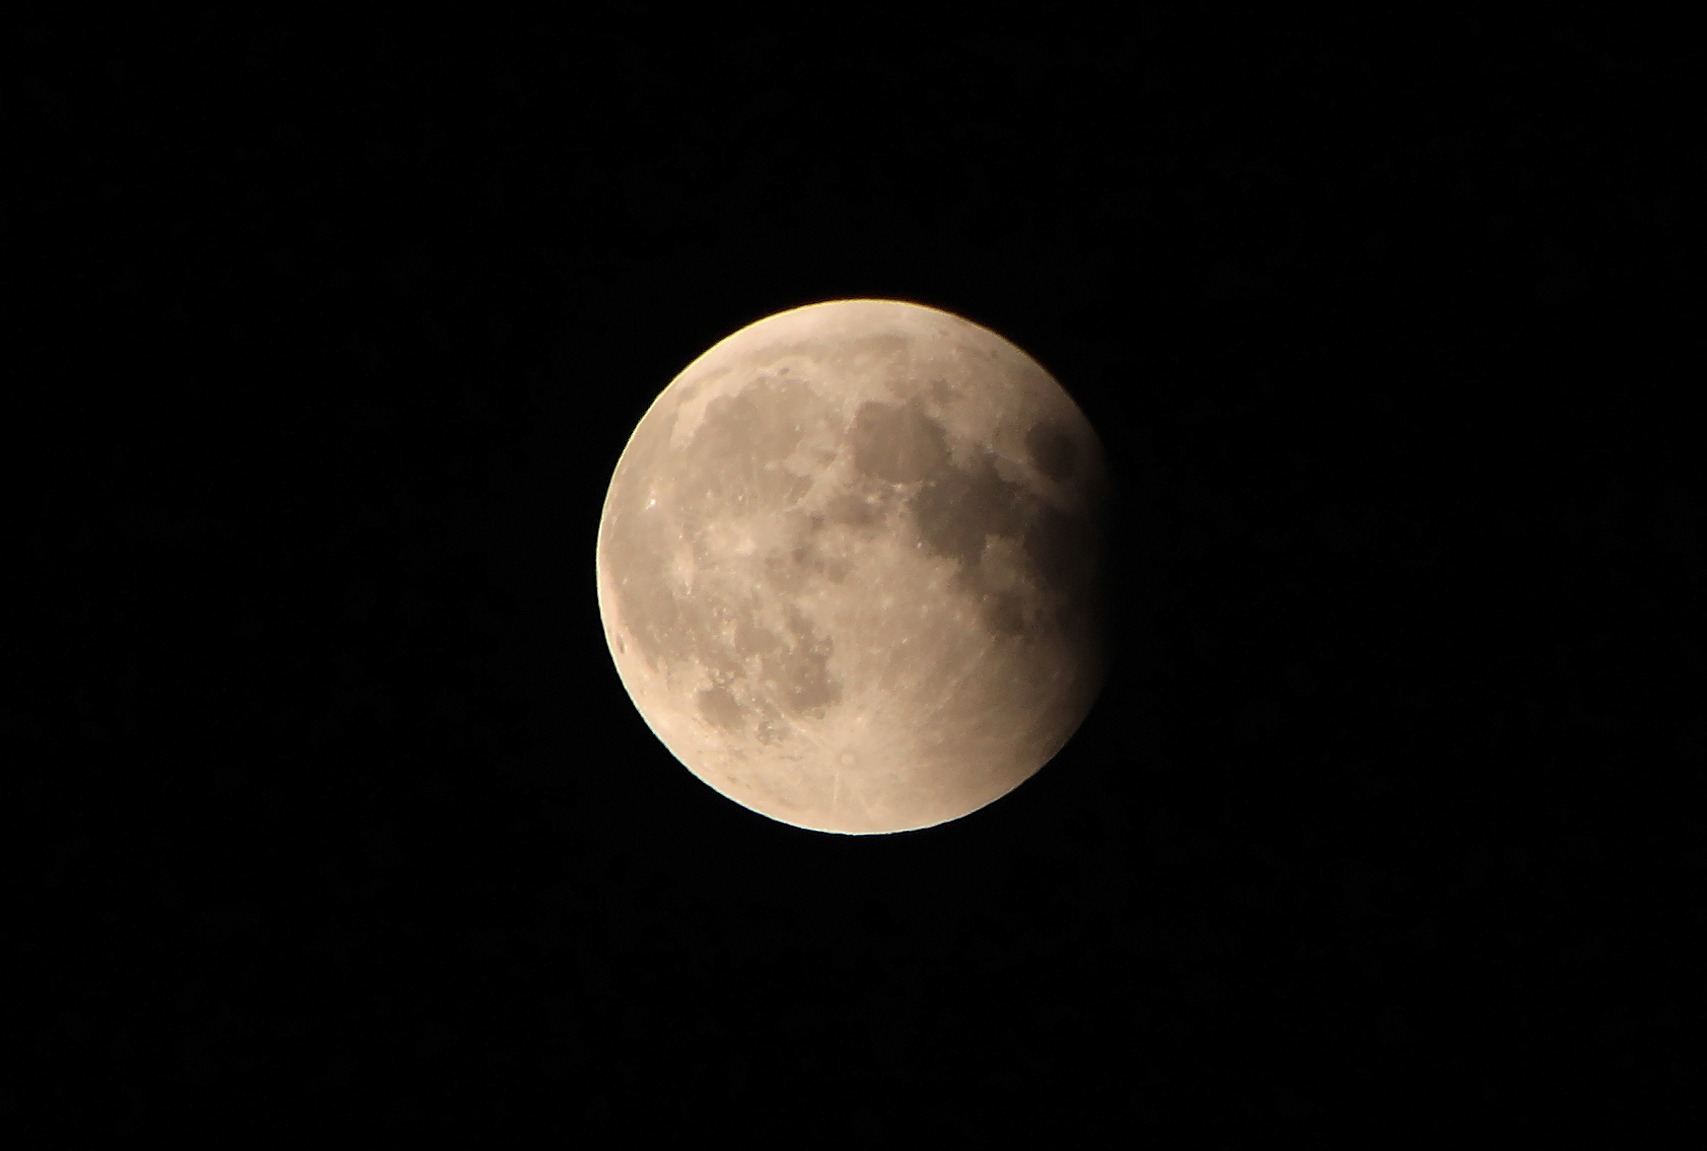
nature, sky, night, atmosphere, crop, moon, full moon, circle, astronomy, eclipse, lunar, zoom, astro, june, astronomical object, lunar eclipse, celestial event